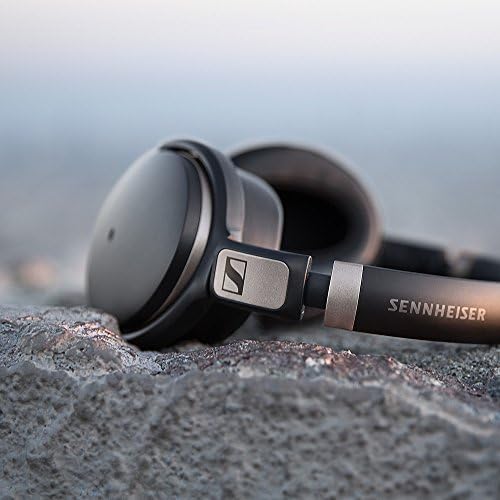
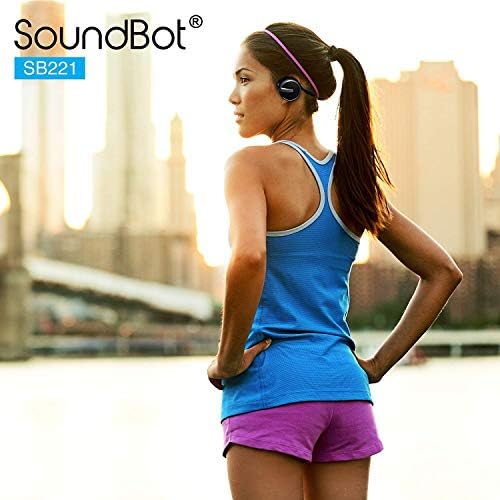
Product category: headphones
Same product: no